Bray Wyatt

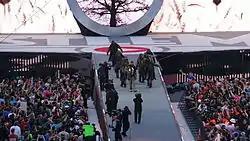
Wyatt's entrance at WrestleMania 31

Beginning on September 29, vignettes were shown of Wyatt "setting Harper and Rowan free". Wyatt returned alone at Hell in a Cell on October 26 during the main event match between Dean Ambrose and Seth Rollins, costing Ambrose the match. In the following weeks, Wyatt taunted Ambrose while offering to "fix" him like he had done with Harper and Rowan. On November 23 at Survivor Series, Wyatt defeated Ambrose by disqualification after Ambrose used a steel chair to attack Wyatt. At on December 14, Wyatt defeated Ambrose in a Tables, Ladders and Chairs match. Wyatt once again defeated Ambrose on the December 22 episode of "Raw" in a Miracle on 34th Street Fight. The feud culminated in an ambulance match on the January 5, 2015, episode of "Raw", which Wyatt won to effectively end their feud.